Ludwig Karpath

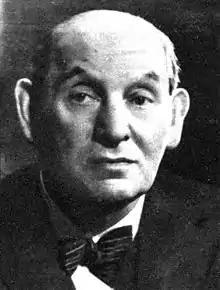

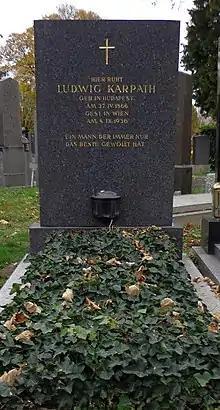

Ludwig Karpath (27 April 1866 – 8 September 1936) (also "Ludwig Kárpáth") was an Austrian musicologist.